The Humpybong Weekly and Advertiser

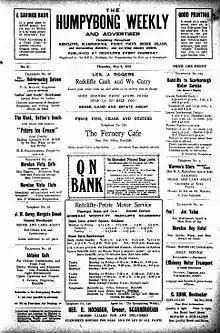
Front page of "The Humpybong Weekly and Advertiser", May 3, 1928.

Humpybong Weekly and Advertiser was a weekly English language newspaper published on a Thursday in Redcliffe, Queensland, Australia.